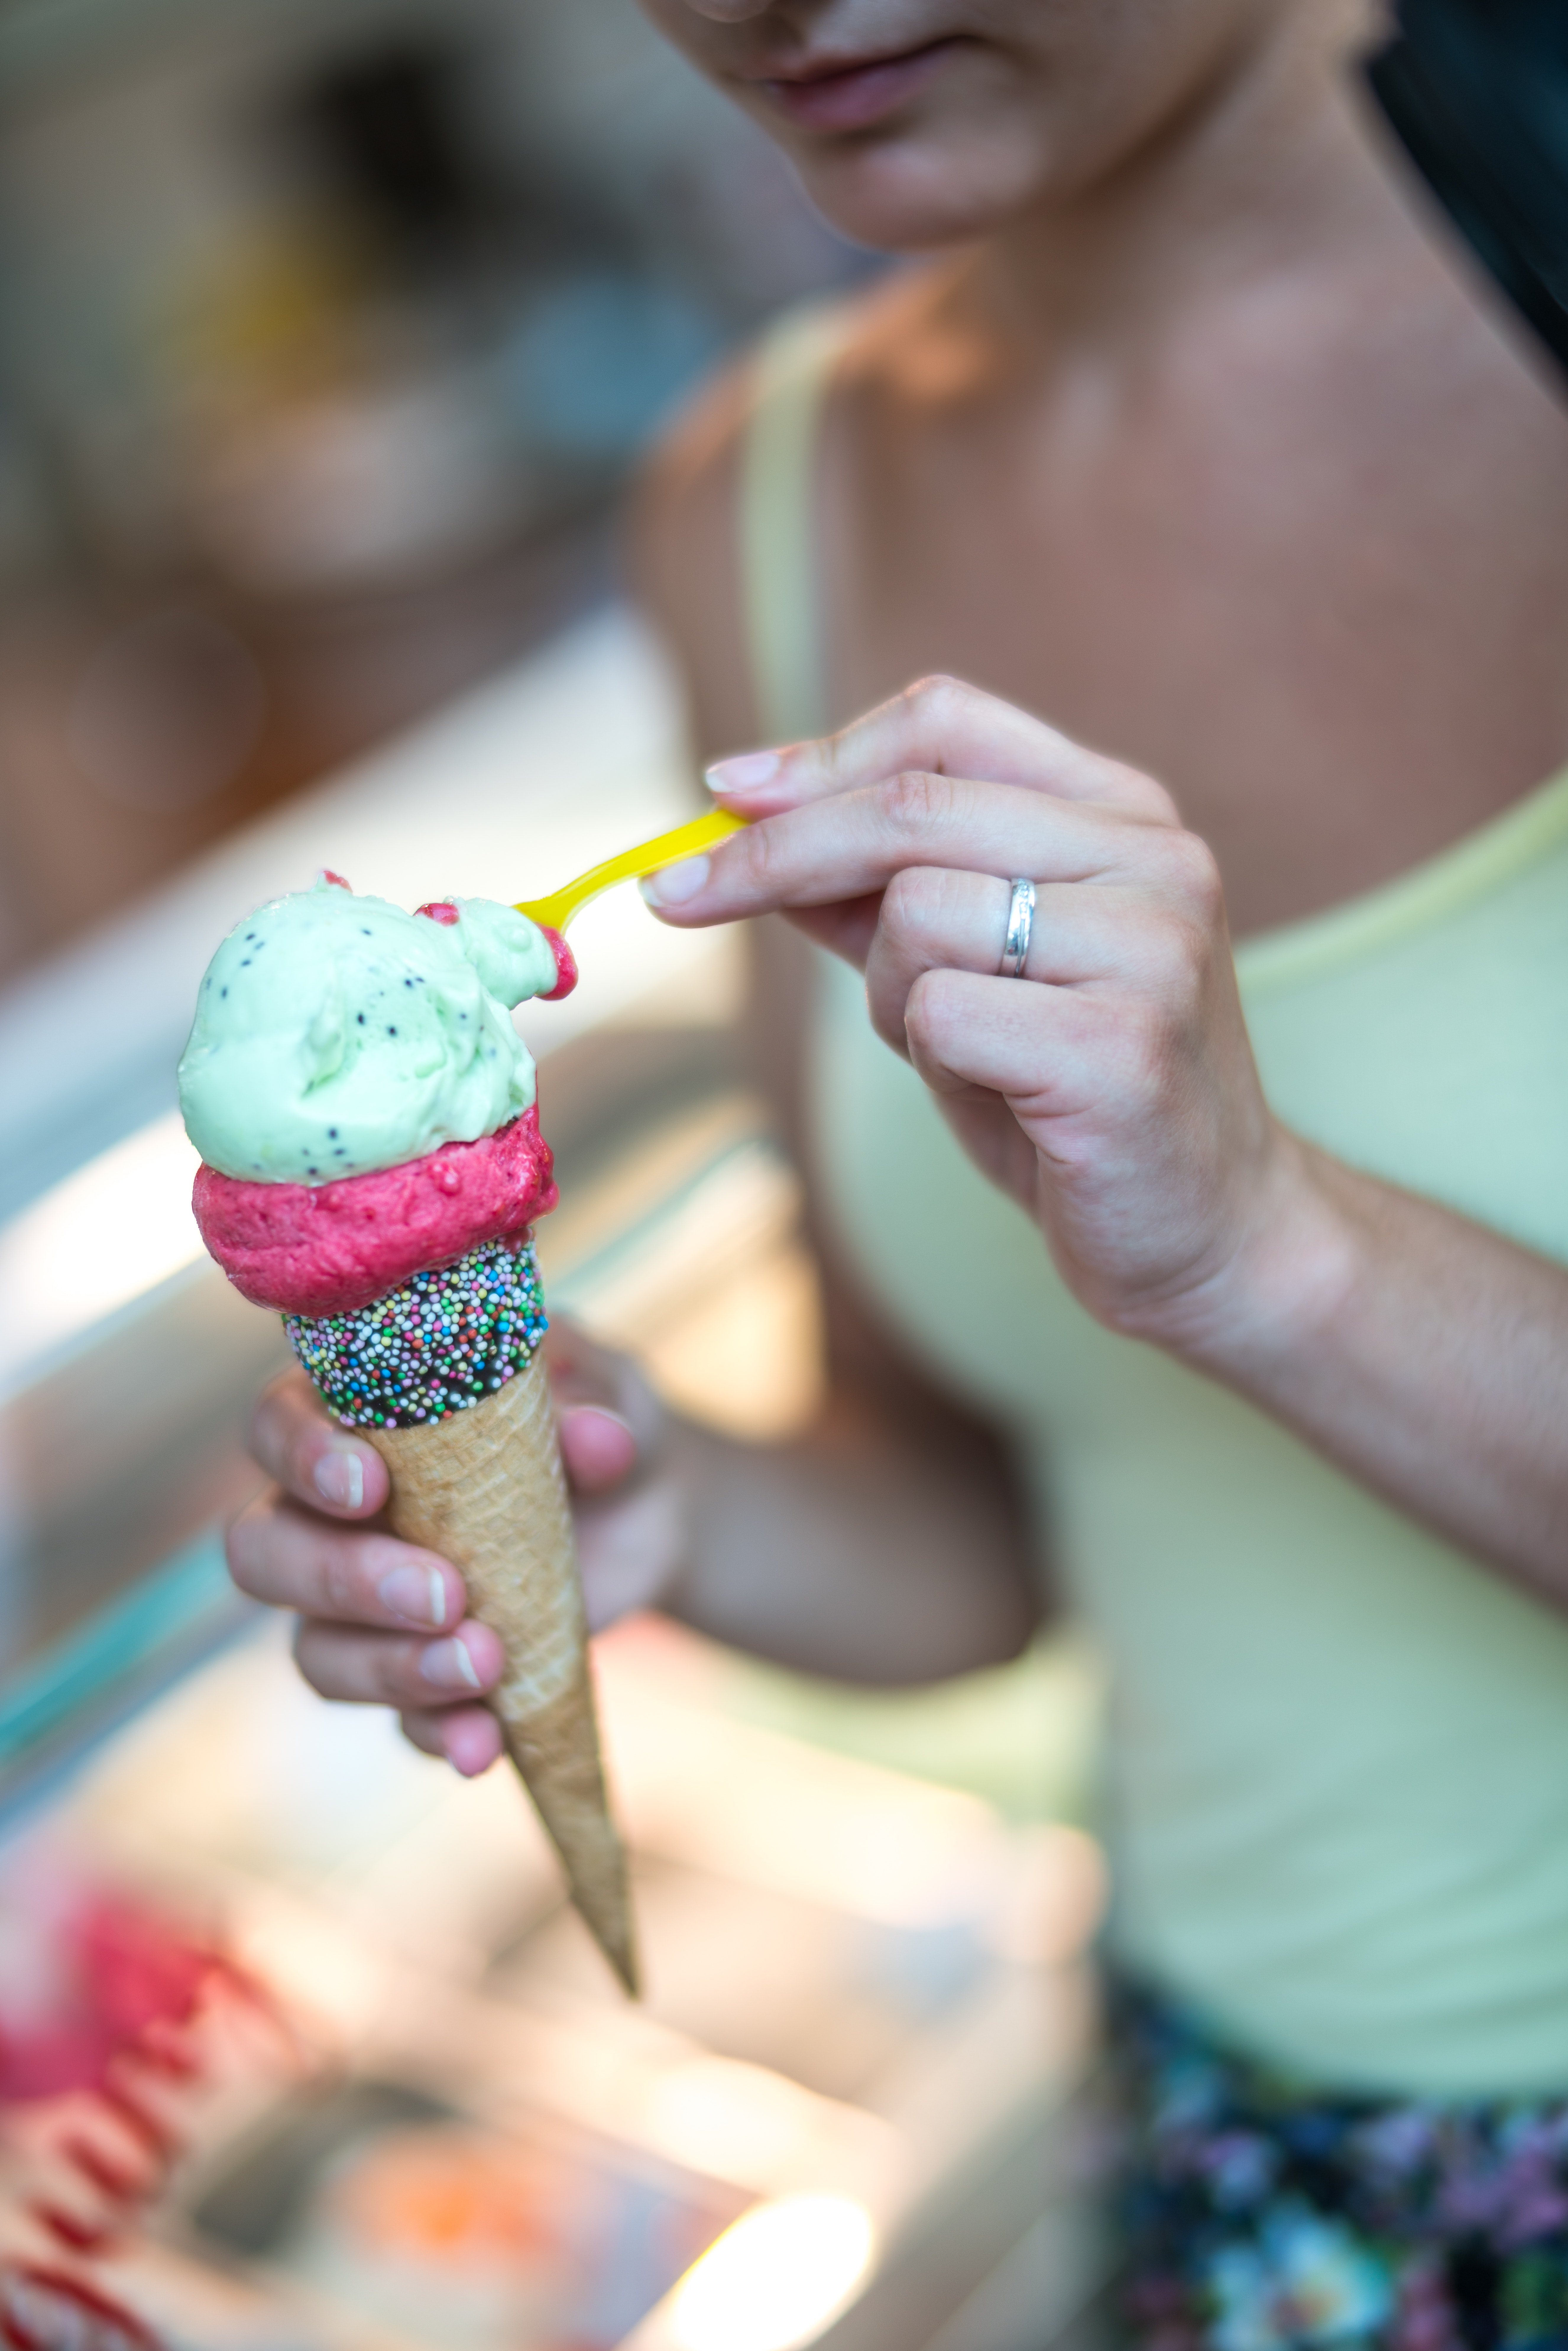
child, frozen dessert, food, sprinkles, hand, ice cream, dessert, sorbetes, ice cream cone, nail, sweetness, dondurma, dairy, gelato